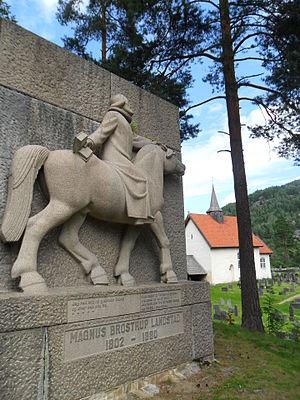
Magnus Brostrup Landstad était un pasteur norvégien, compositeur de cantiques, collectionneur de textes, récits et objets du folklore norvégien. Il était un cousin de Hans Peter Krag Schnitler.